Bryce Hirschberg

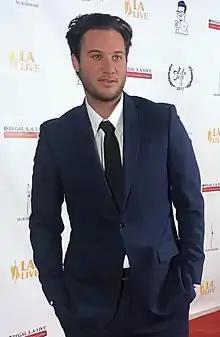
Hirschberg at La Live premiere of "Counterfeiters"

Bryce David Hirschberg (born May 24, 1990) is an American film director, screenwriter, producer, actor, and musical artist.